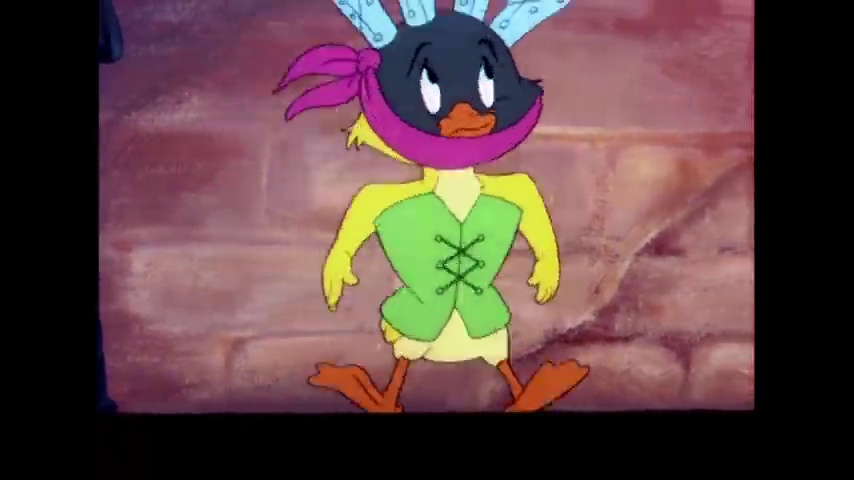
Portrait style: Cartoon Portrait